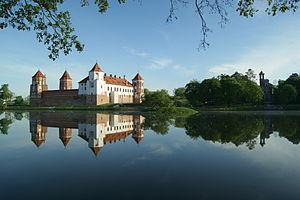
Mir est une commune urbaine de la voblast de Hrodna ou oblast de Grodno, en Biélorussie. Sa population s'élevait à 2 305 habitants en 2017.